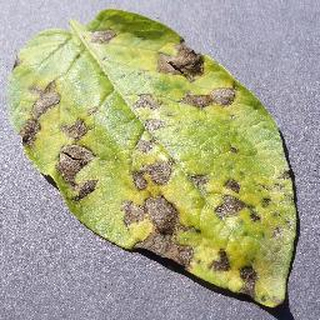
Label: potato_early_blight